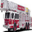
Label: truck